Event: Nepal Earthquake
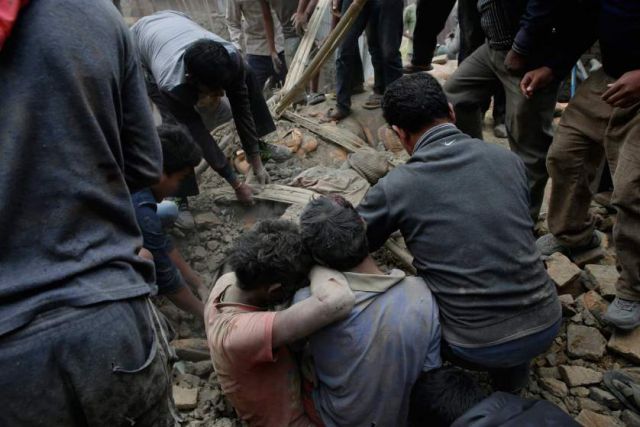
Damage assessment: damage